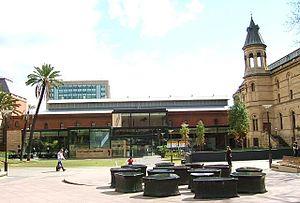
Le musée d'Australie-Méridionale est un musée situé à Adélaïde, en Australie-Méridionale, fondé en 1856. Il occupe un ensemble de bâtiments sur North Terrace, dans le quartier culturel de la ville.